Ōdachi

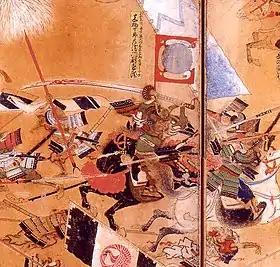
Magara Naotaka, a retainer of the Asakura clan in the Battle of Anegawa. He was famous as a master of a "ōdachi" named "Taro tachi" (太郎太刀) with a length of blade of 7 "shaku" 3 "sun" (approx. or the whole length of 9 "shaku" 5 "sun" (approx. ).

Even so, sengoku-daimyo in the Sengoku period dared to equip their own troops with "ōdachi" in order to show off their strength and bravery. Uesugi Kenshin had men more than six "shaku" (approx. ) tall equipped with an "ōdachi" guard around his horse. The Asakura clan made a troop called "Rikishizei (力士勢)" equip with an ōdachi with a blade length of 5 "shaku" (approx. ), and fought well against the troop of Oda Nobunaga in the Battle of Anegawa.